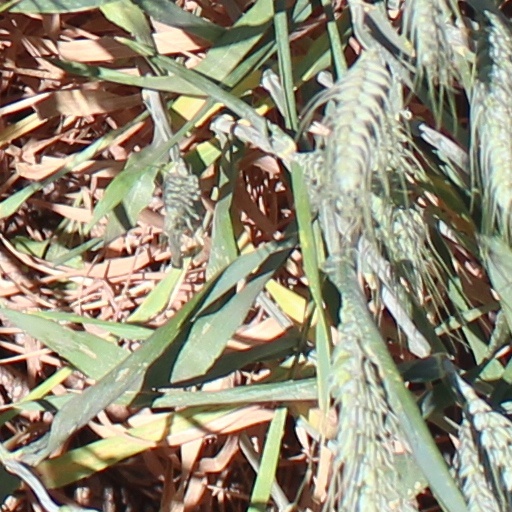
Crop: wheat